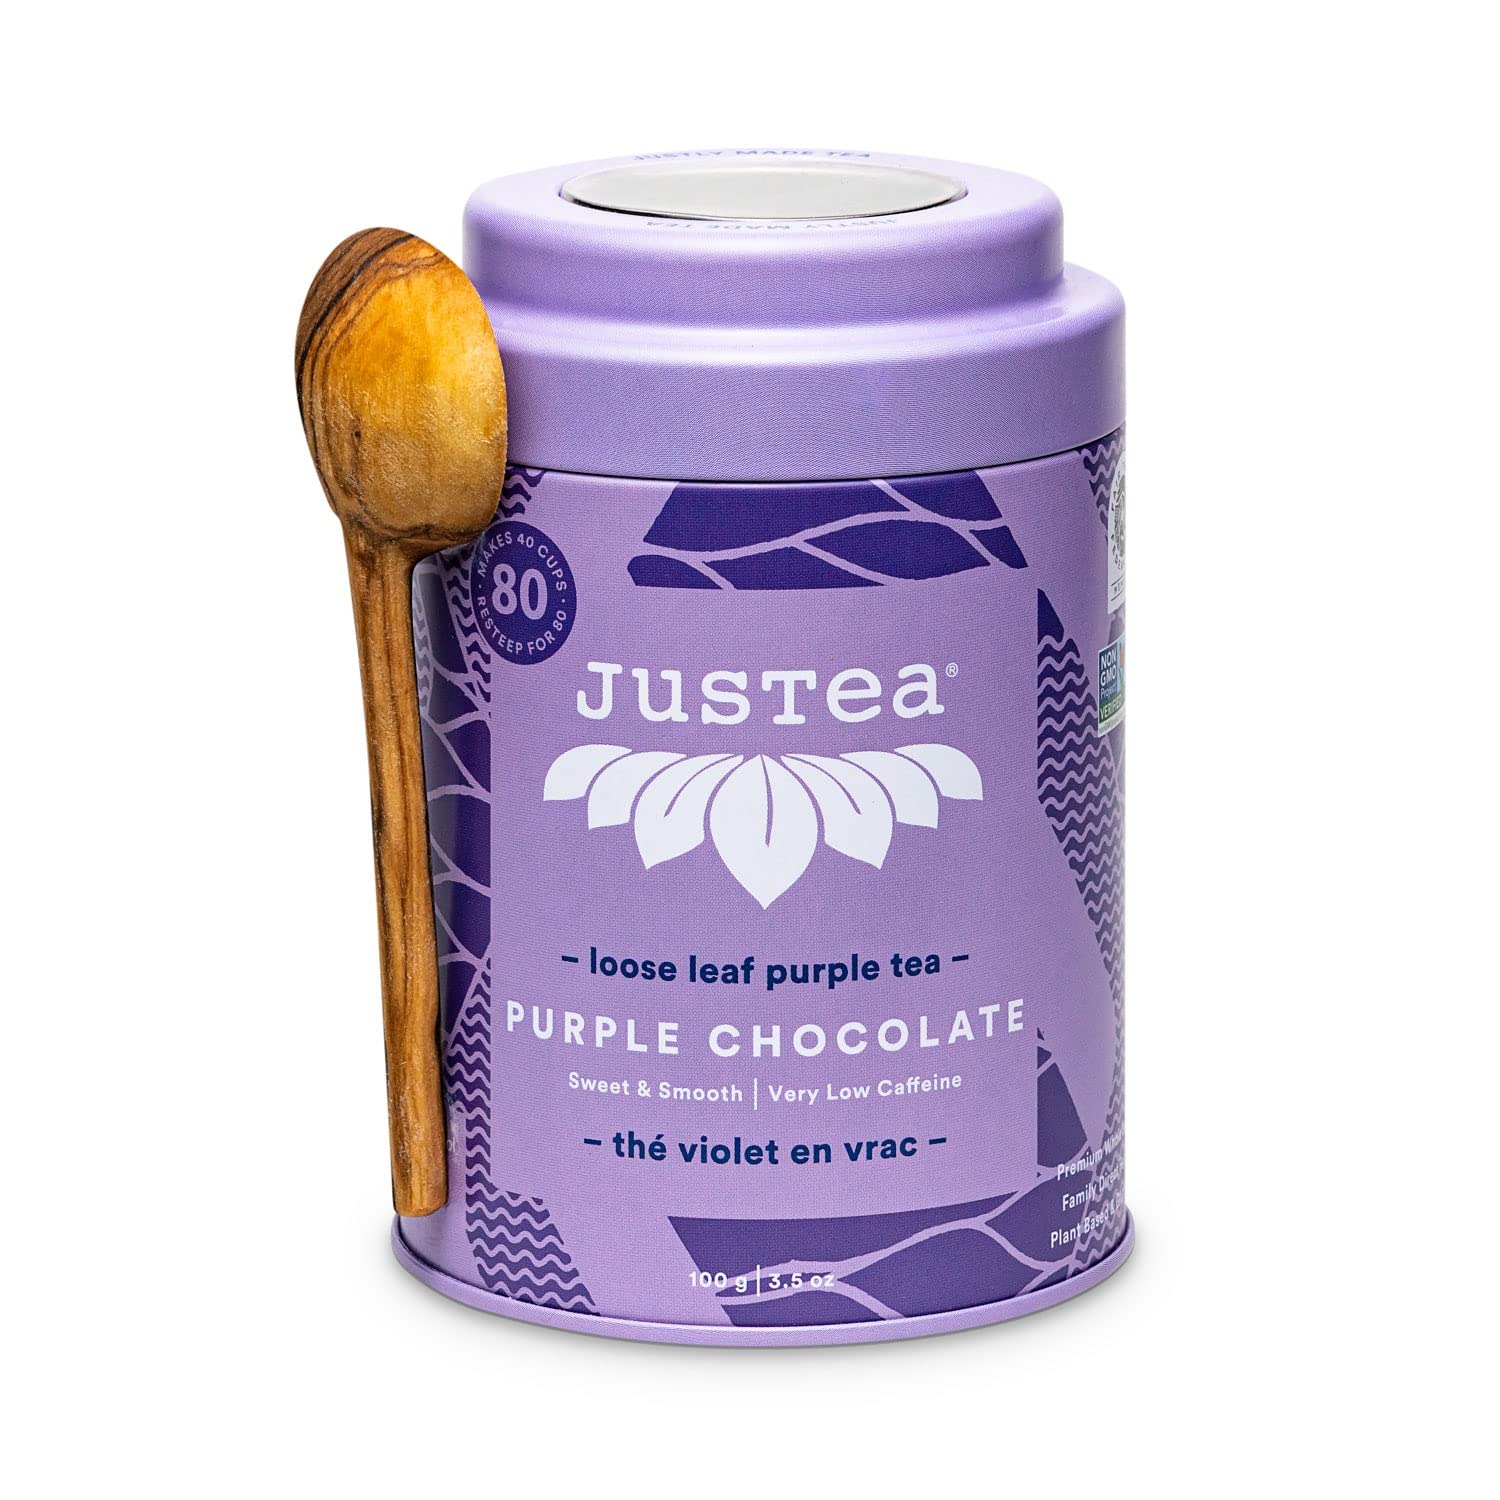
Item Name: JusTea PURPLE CHOCOLATE | Loose Leaf Purple Tea | Tin with Hand Carved Tea Spoon | 40+ Cups (3.5oz) | Very Low Caffeine | Award-Winning | Fair Trade | Non-GMO
Bullet Point 1: TASTING NOTES: Sweet and smooth, pure chocolate and delicate rose.
Bullet Point 2: 40-80 STEEPS: 3.5oz loose leaf tea makes 40 cups or re-steep these super-fresh whole leaves for 80!
Bullet Point 3: FAIR TRADE VERIFIED: Direct-Fair-Trade from our partners in Kenya. Small-batch and hand-plucked.
Bullet Point 4: 100% ORGANIC: Non-GMO certified, 100% natural Ingredients, pesticide and chemical free.
Bullet Point 5: RICH IN ANTIOXIDANTS: Very low in caffeine, our award-winning purple tea is packed with super-antioxidants.
Product Description: Breakfast
Value: 3.5
Unit: Ounce

Price: 15.99